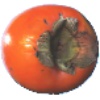
Label: Kaki 1